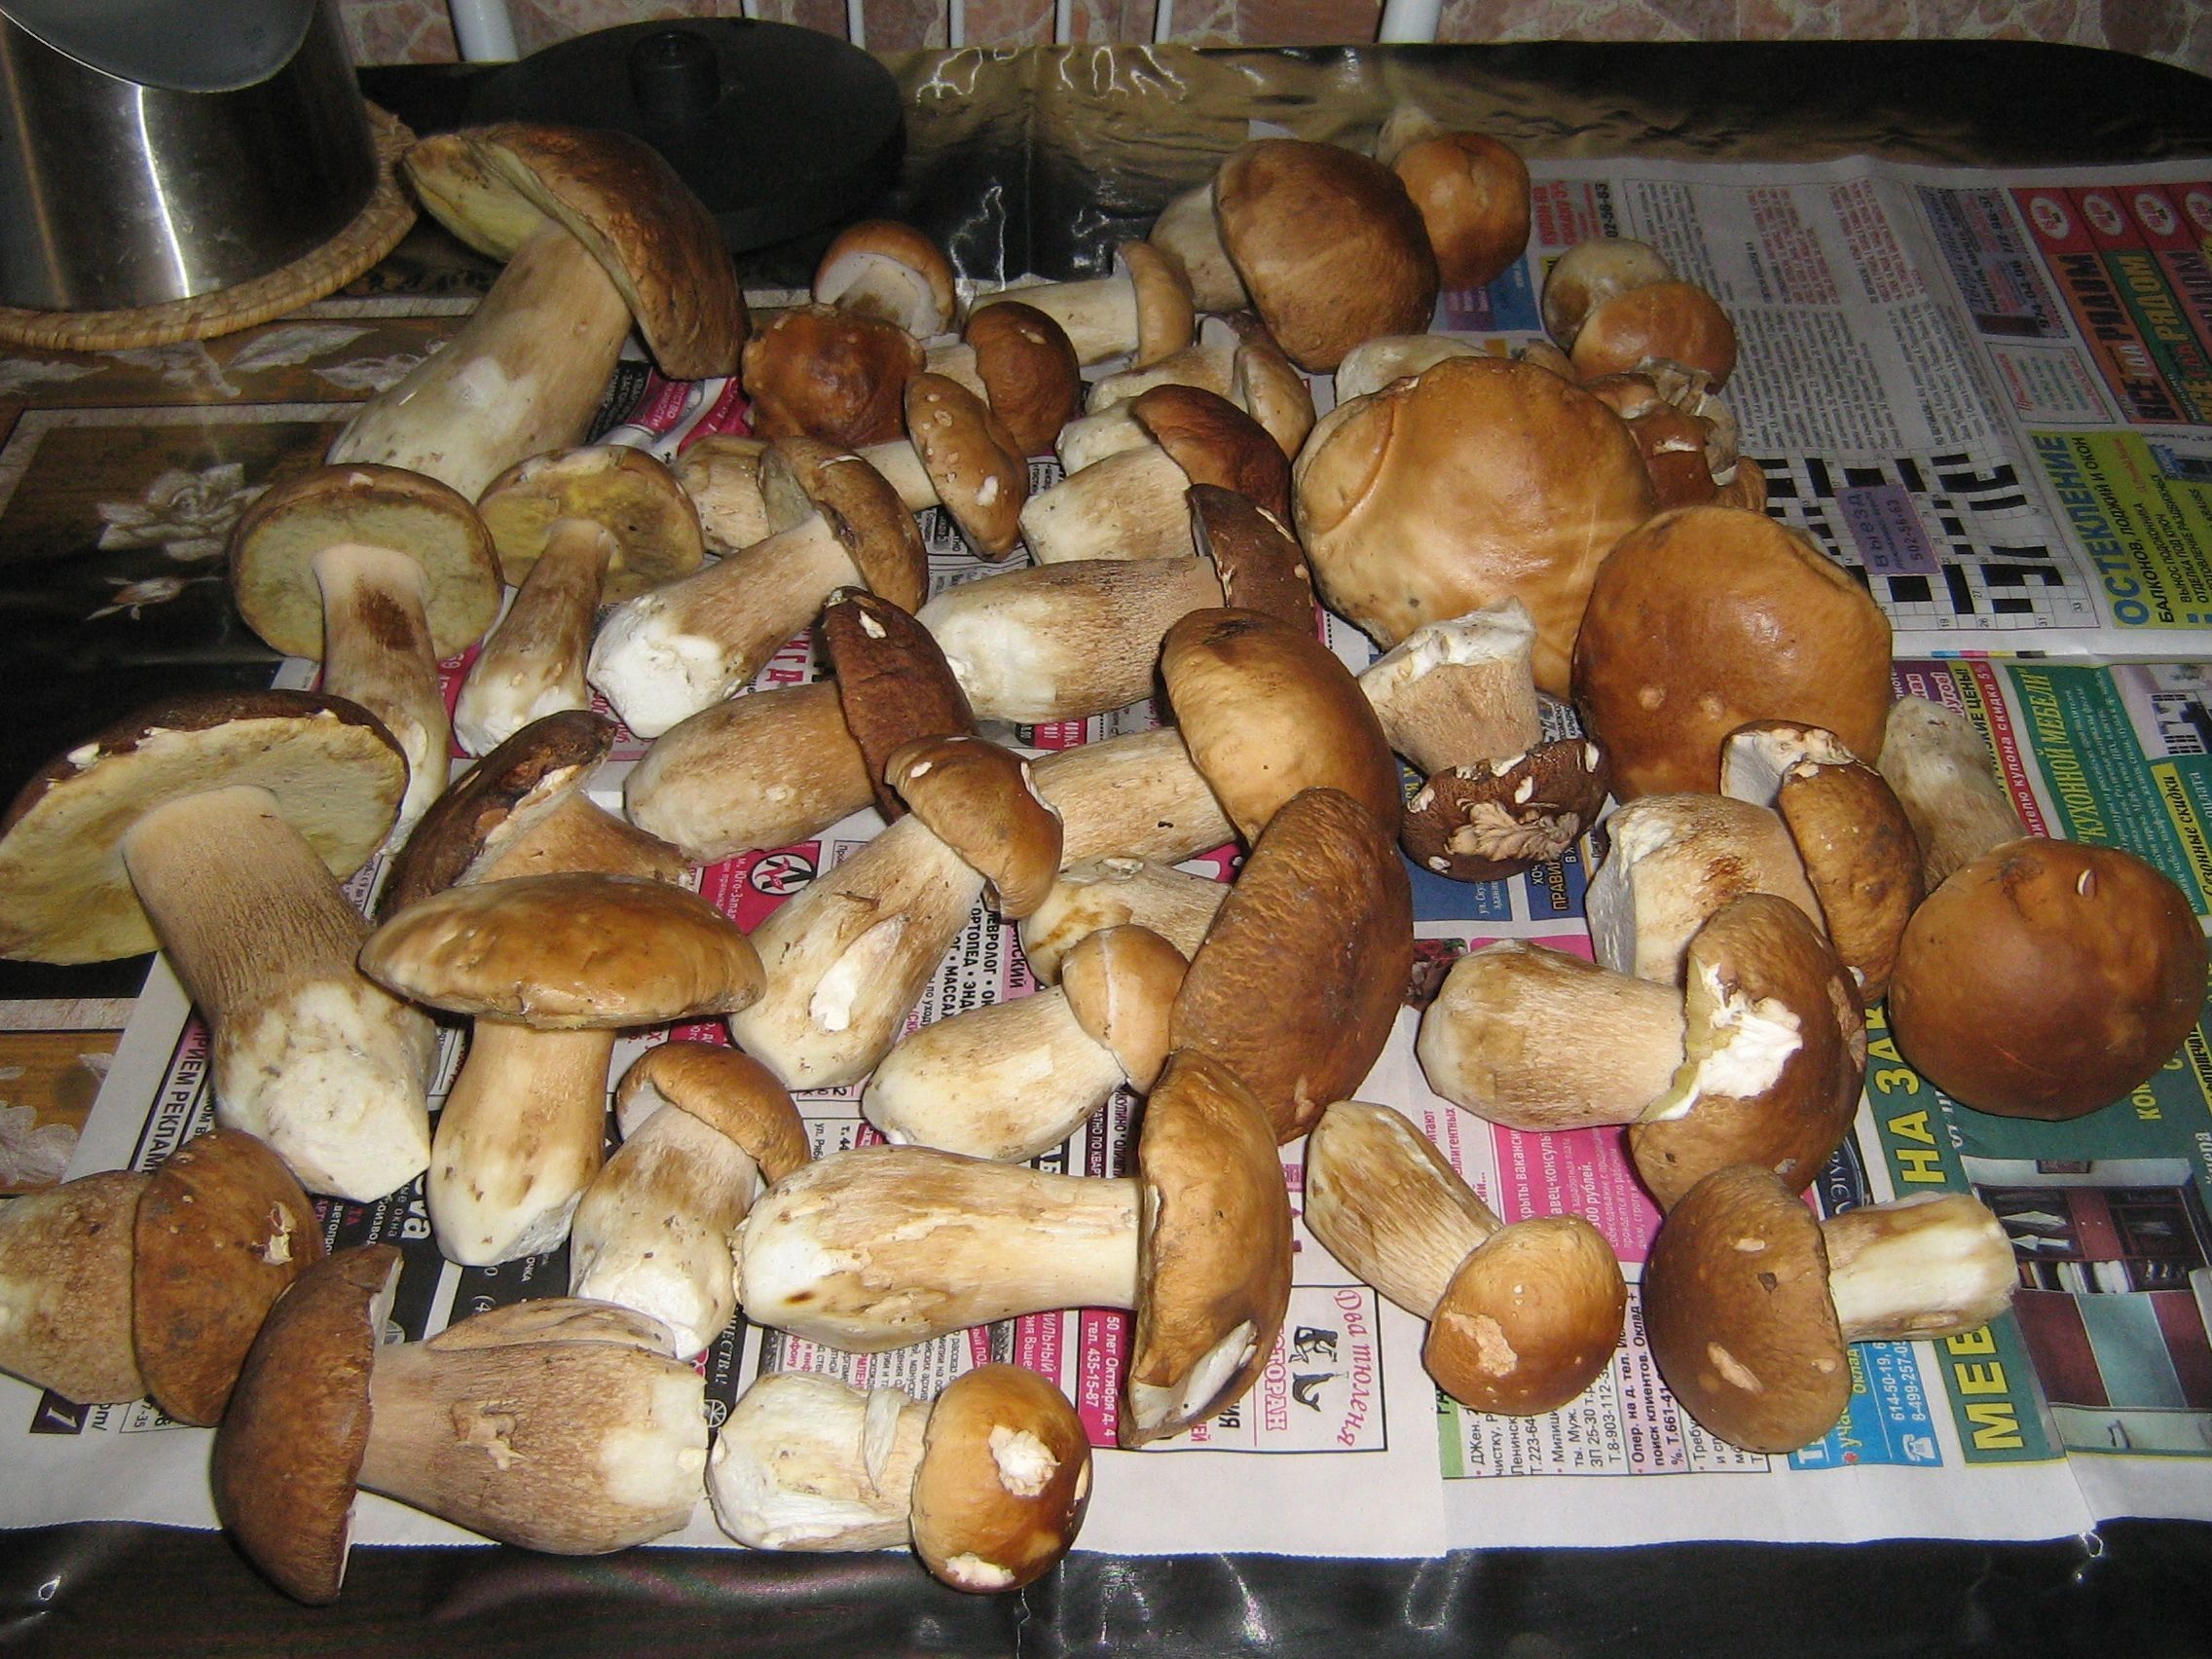
nature, dish, food, produce, autumn, baking, mushrooms, white mushroom